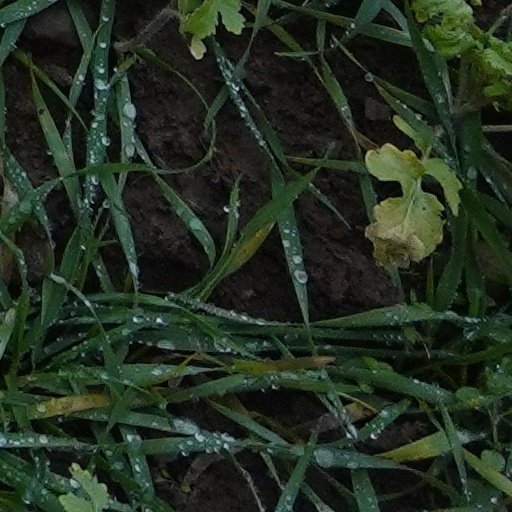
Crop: wheat